Amorphophallus

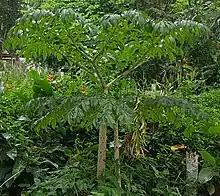
"Amorphophallus paeoniifolius", the elephant foot yam, a species cultivated in the tropical Indo-Pacific for their edible tubers

These small to massive plants grow from a subterranean tuber. "Amorphophallus" tubers vary greatly from species to species, from the quite uniformly globose tuber of "A. konjac" to the elongated tubers of "A. longituberosus" and "A. macrorhizus" to the bizarre clustered rootstock of "A. coaetaneus". It can grow up to in height and the weight of these tubers range from as little as ten grams (3/10ths of an ounce) in "Amorphophallus pusillus" of Vietnam to as much as 305 pounds (139 kg) for "Amorphophallus titanum", a 14,000 fold difference in weight. From the top of this tuber a single leaf, which can be several meters across in larger species, is produced atop a trunk-like petiole followed, on maturity, by a single inflorescence. This leaf consists of a vertical leaf stalk and a horizontal blade, which may consist of a number of small leaflets. The leaf lasts one growing season. The peduncle (the primary flower stalk) can be long or short.